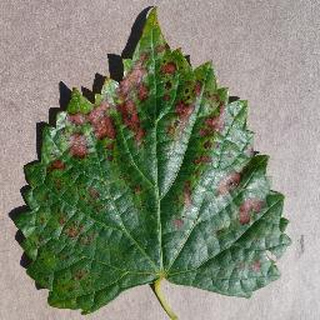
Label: grape_esca_black_measles